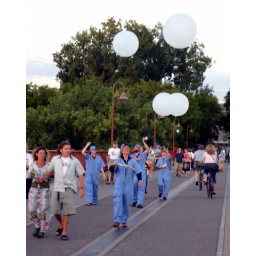
River water floated in the sky in tiny buckets attached to balloons-- designed by Eleanor Savage.